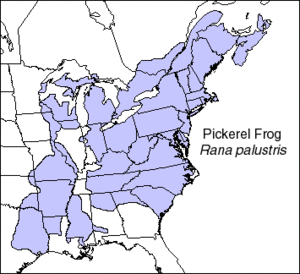
La Grenouille des marais, Lithobates palustris, est une espèce d'amphibiens de la famille des Ranidae.